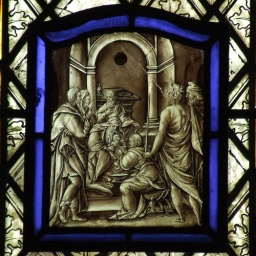
The Circumcision. Flemish glass in the west window